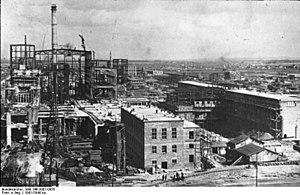
Construction (1941) de l'usine de IG Farben, près d'Auschwitz""